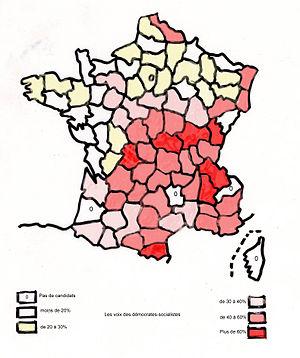
Carte des voix des démocrates-socialistes aux élections législatives de mai 1849.
La Deuxième République française correspond à une période relativement courte de moins de quatre années. Elle débute au moment des journées révolutionnaires de février 1848 qui renversent la monarchie de Juillet et se termine au moment du coup d'État du 2 décembre 1851 par Louis-Napoléon Bonaparte, mais il est possible d'adjoindre la période allant jusqu'au 2 décembre 1852, date à laquelle le Second Empire est officiellement proclamé. Durant cette courte période se tiendront quelques élections, dont la chronologie suit.
22 - 24 février : les trois journées révolutionnaires à Paris renversent la Monarchie de Juillet